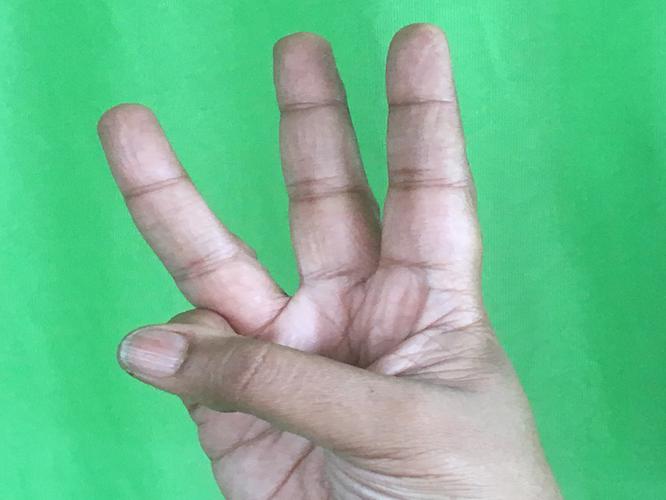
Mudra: Trishulam
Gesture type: single_hand